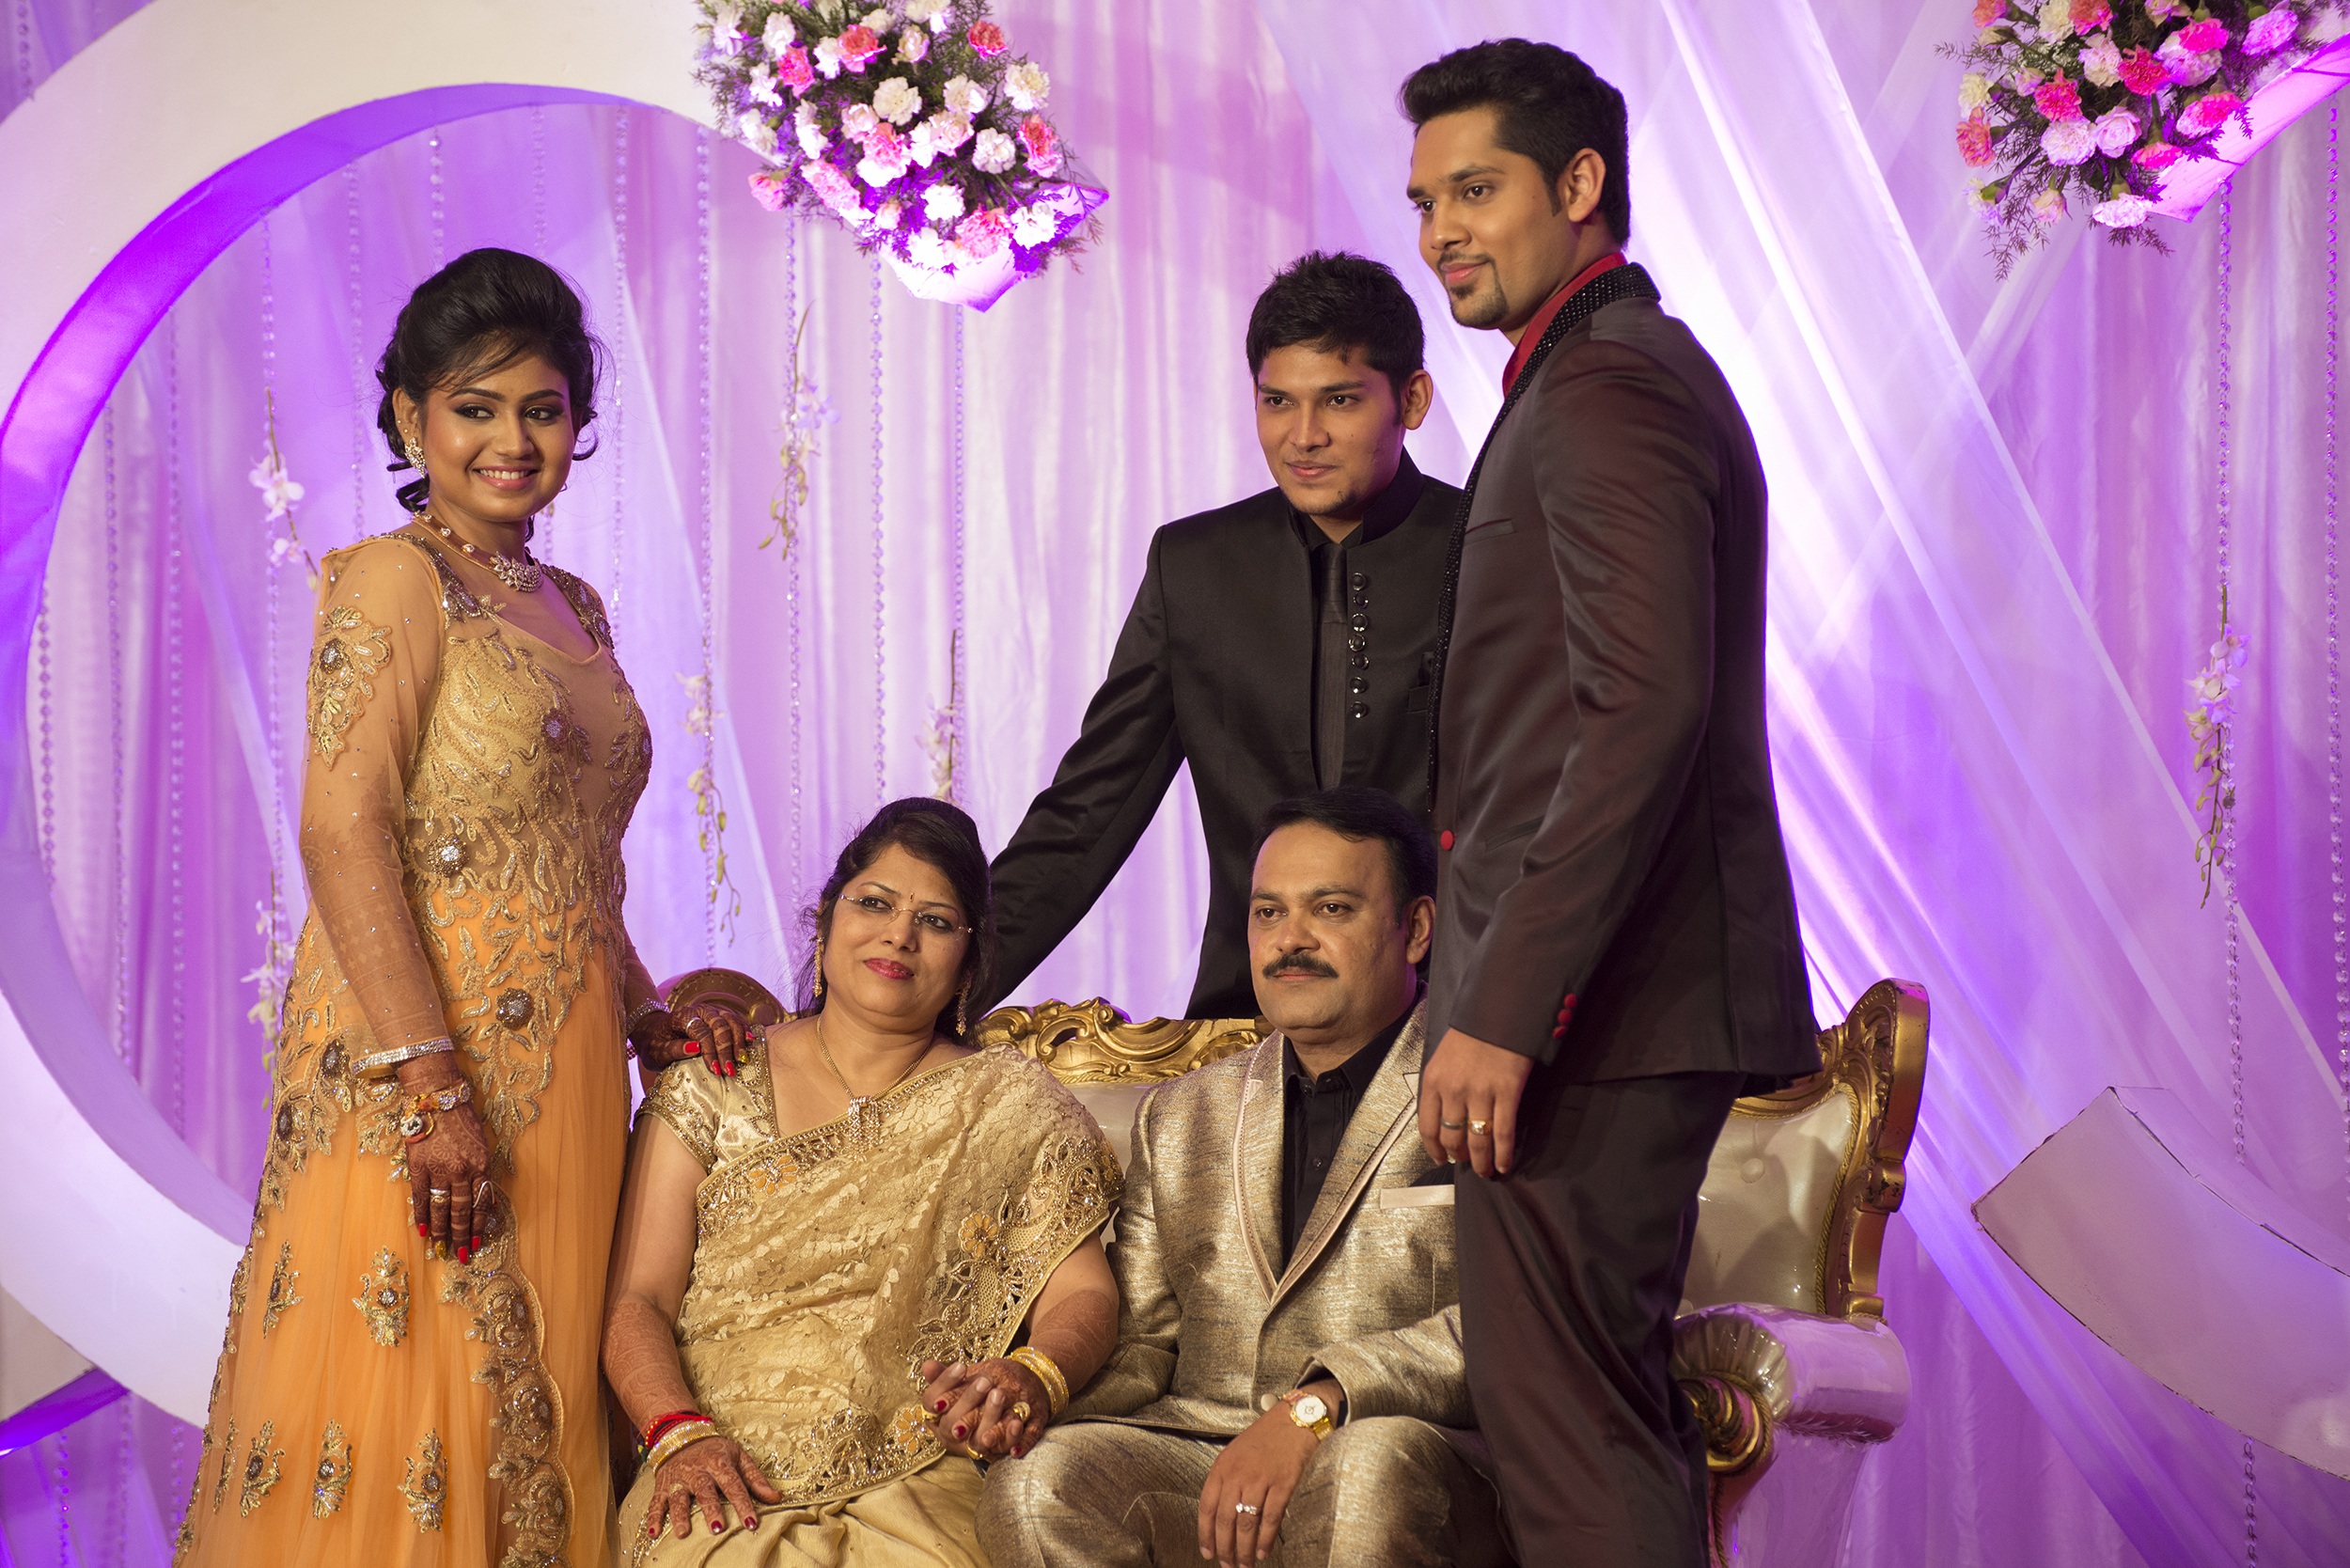
celebration, together, wedding, bride, marriage, family, ceremony, children, party, india, gown, parents, quinceanera, wedding reception, formal wear